Puttaparthi

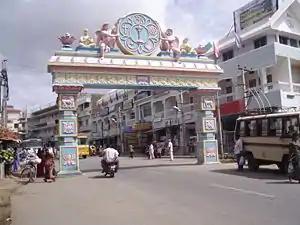
Entrance to Puttaparthi

The Andhra Pradesh State Road Transport Corporation (APSRTC) operates bus services from Puttaparthi bus station. People visit Puttaparthi from all over India, and most State transport services also supply buses to Puttaparthi.